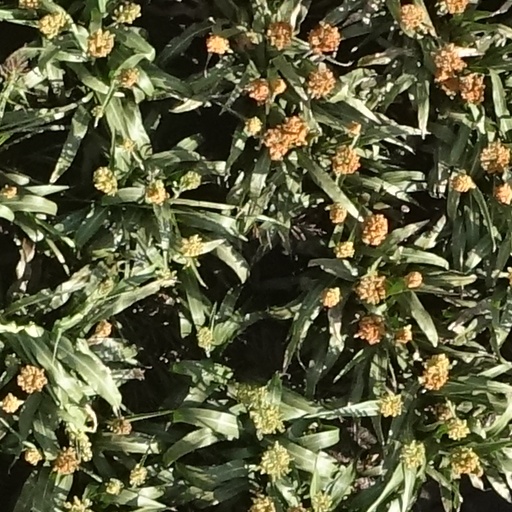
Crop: sorghum